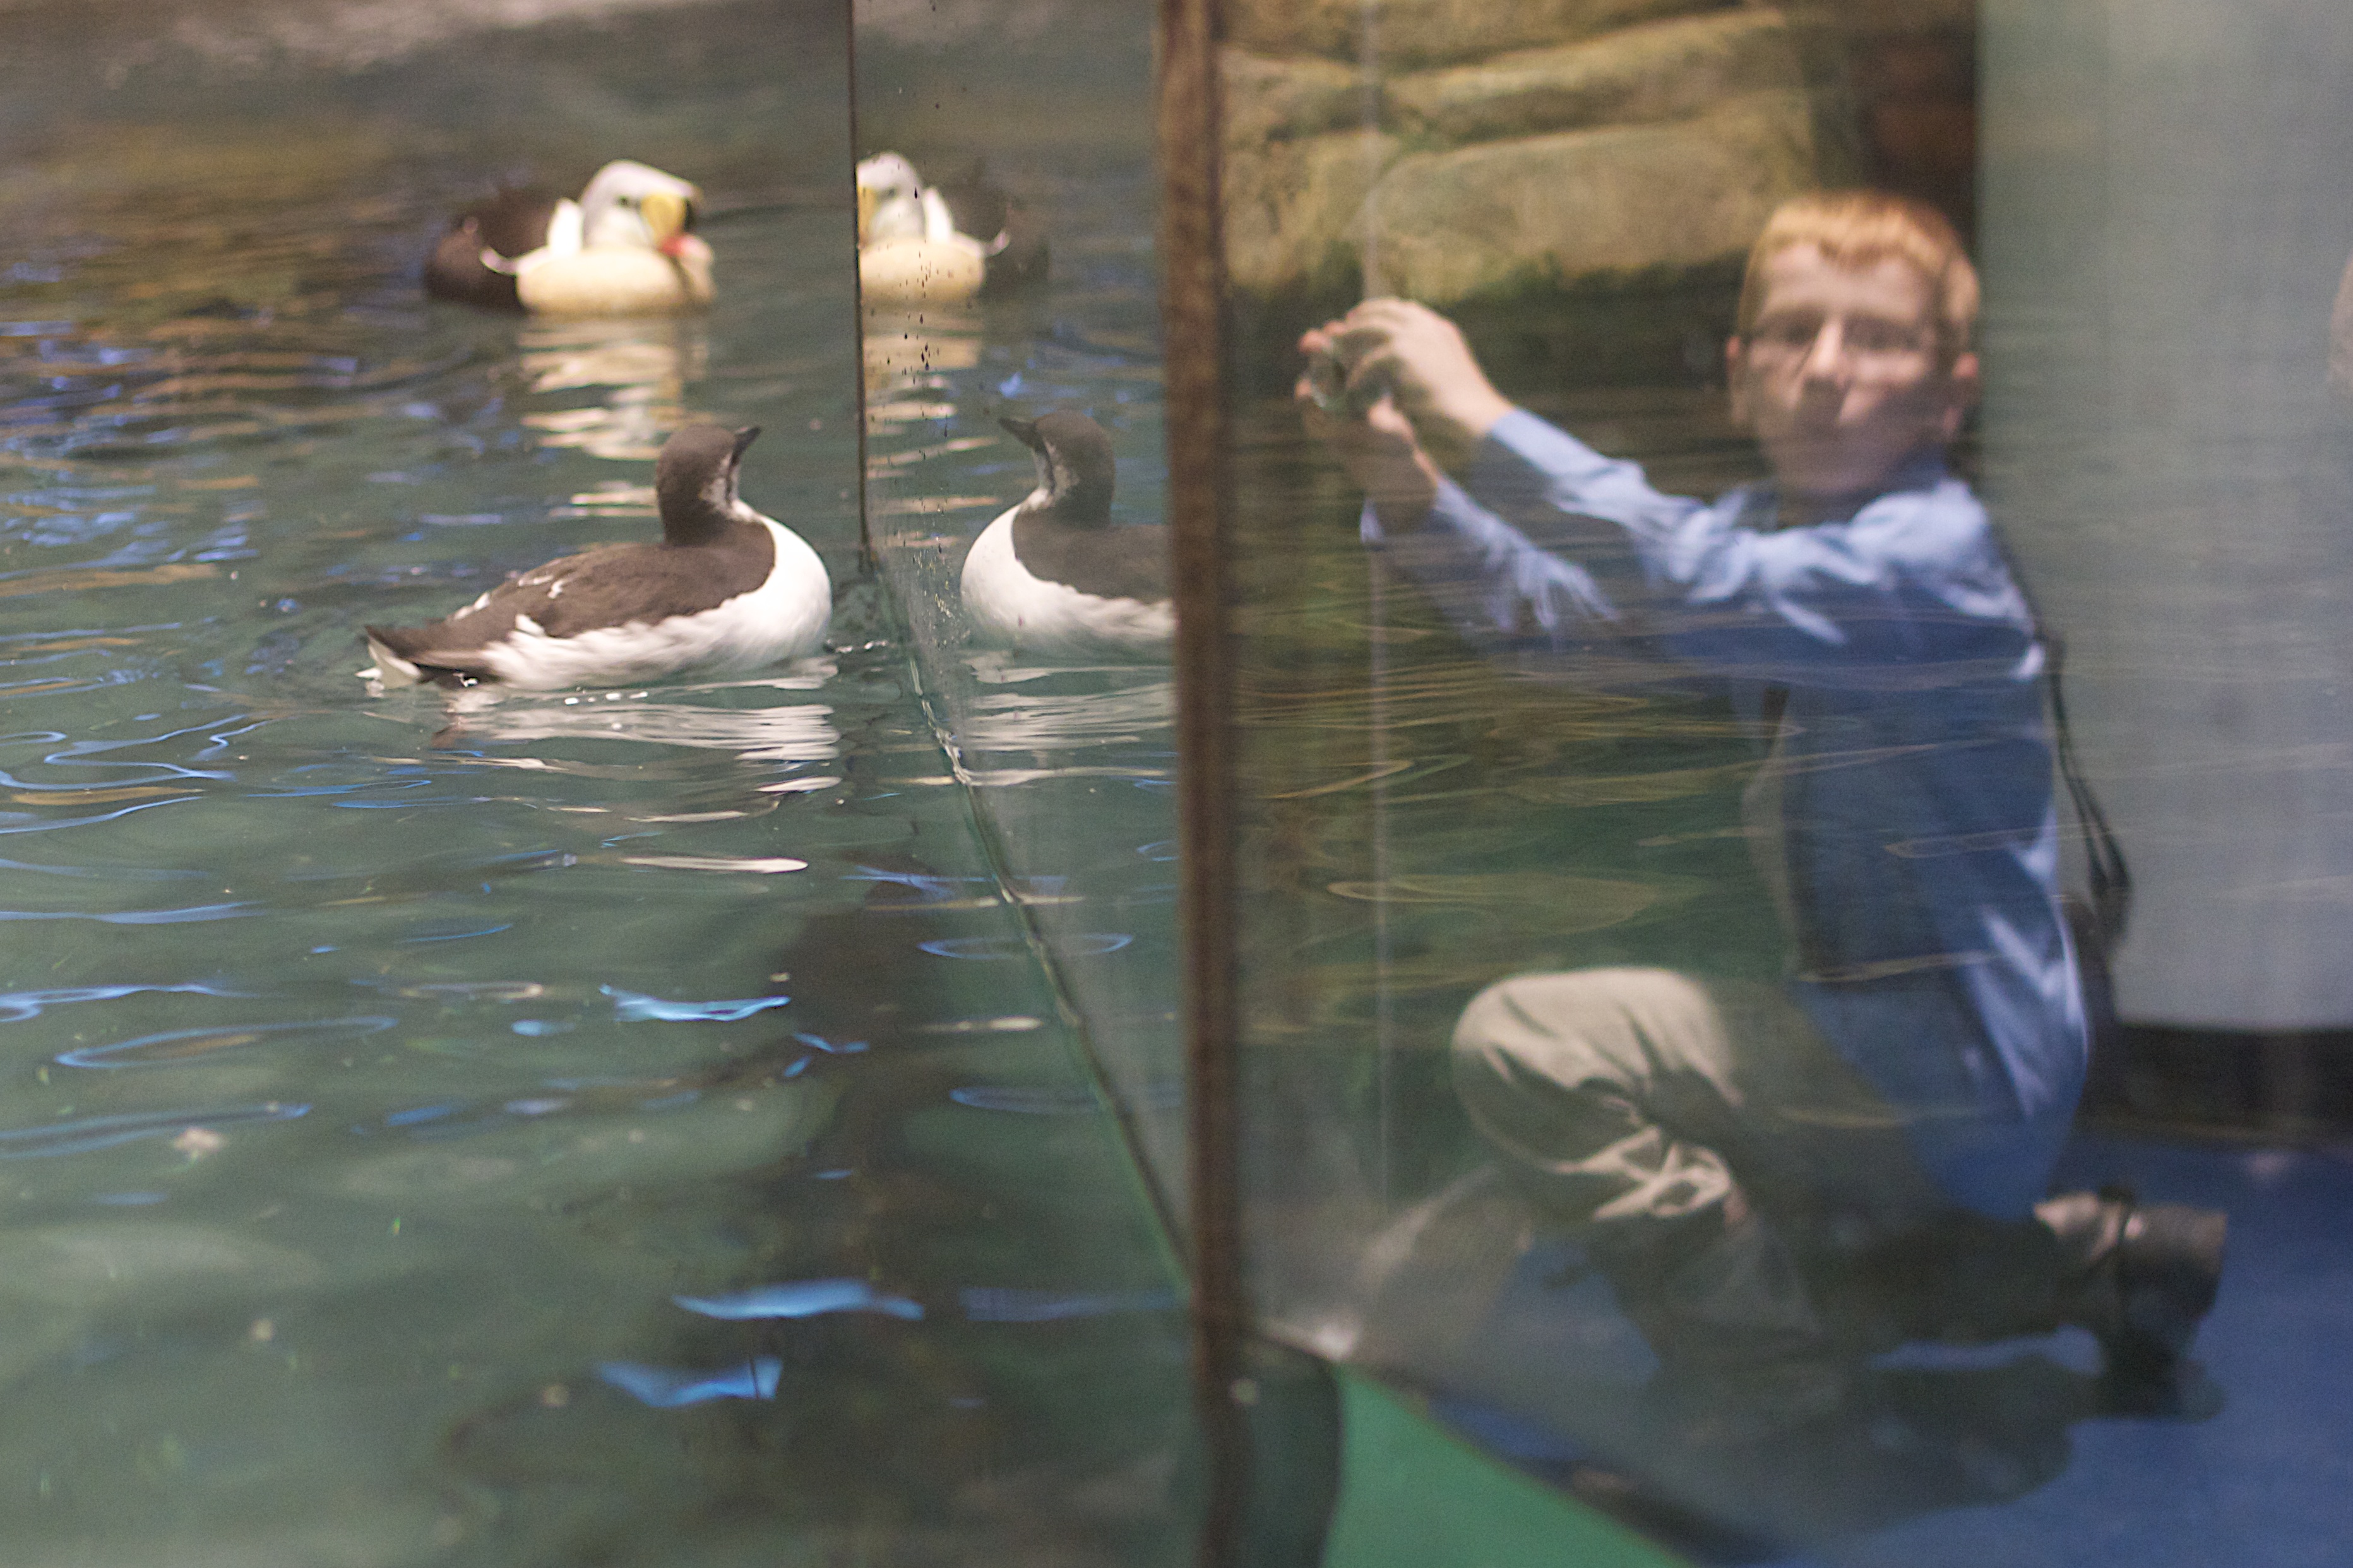
water bird